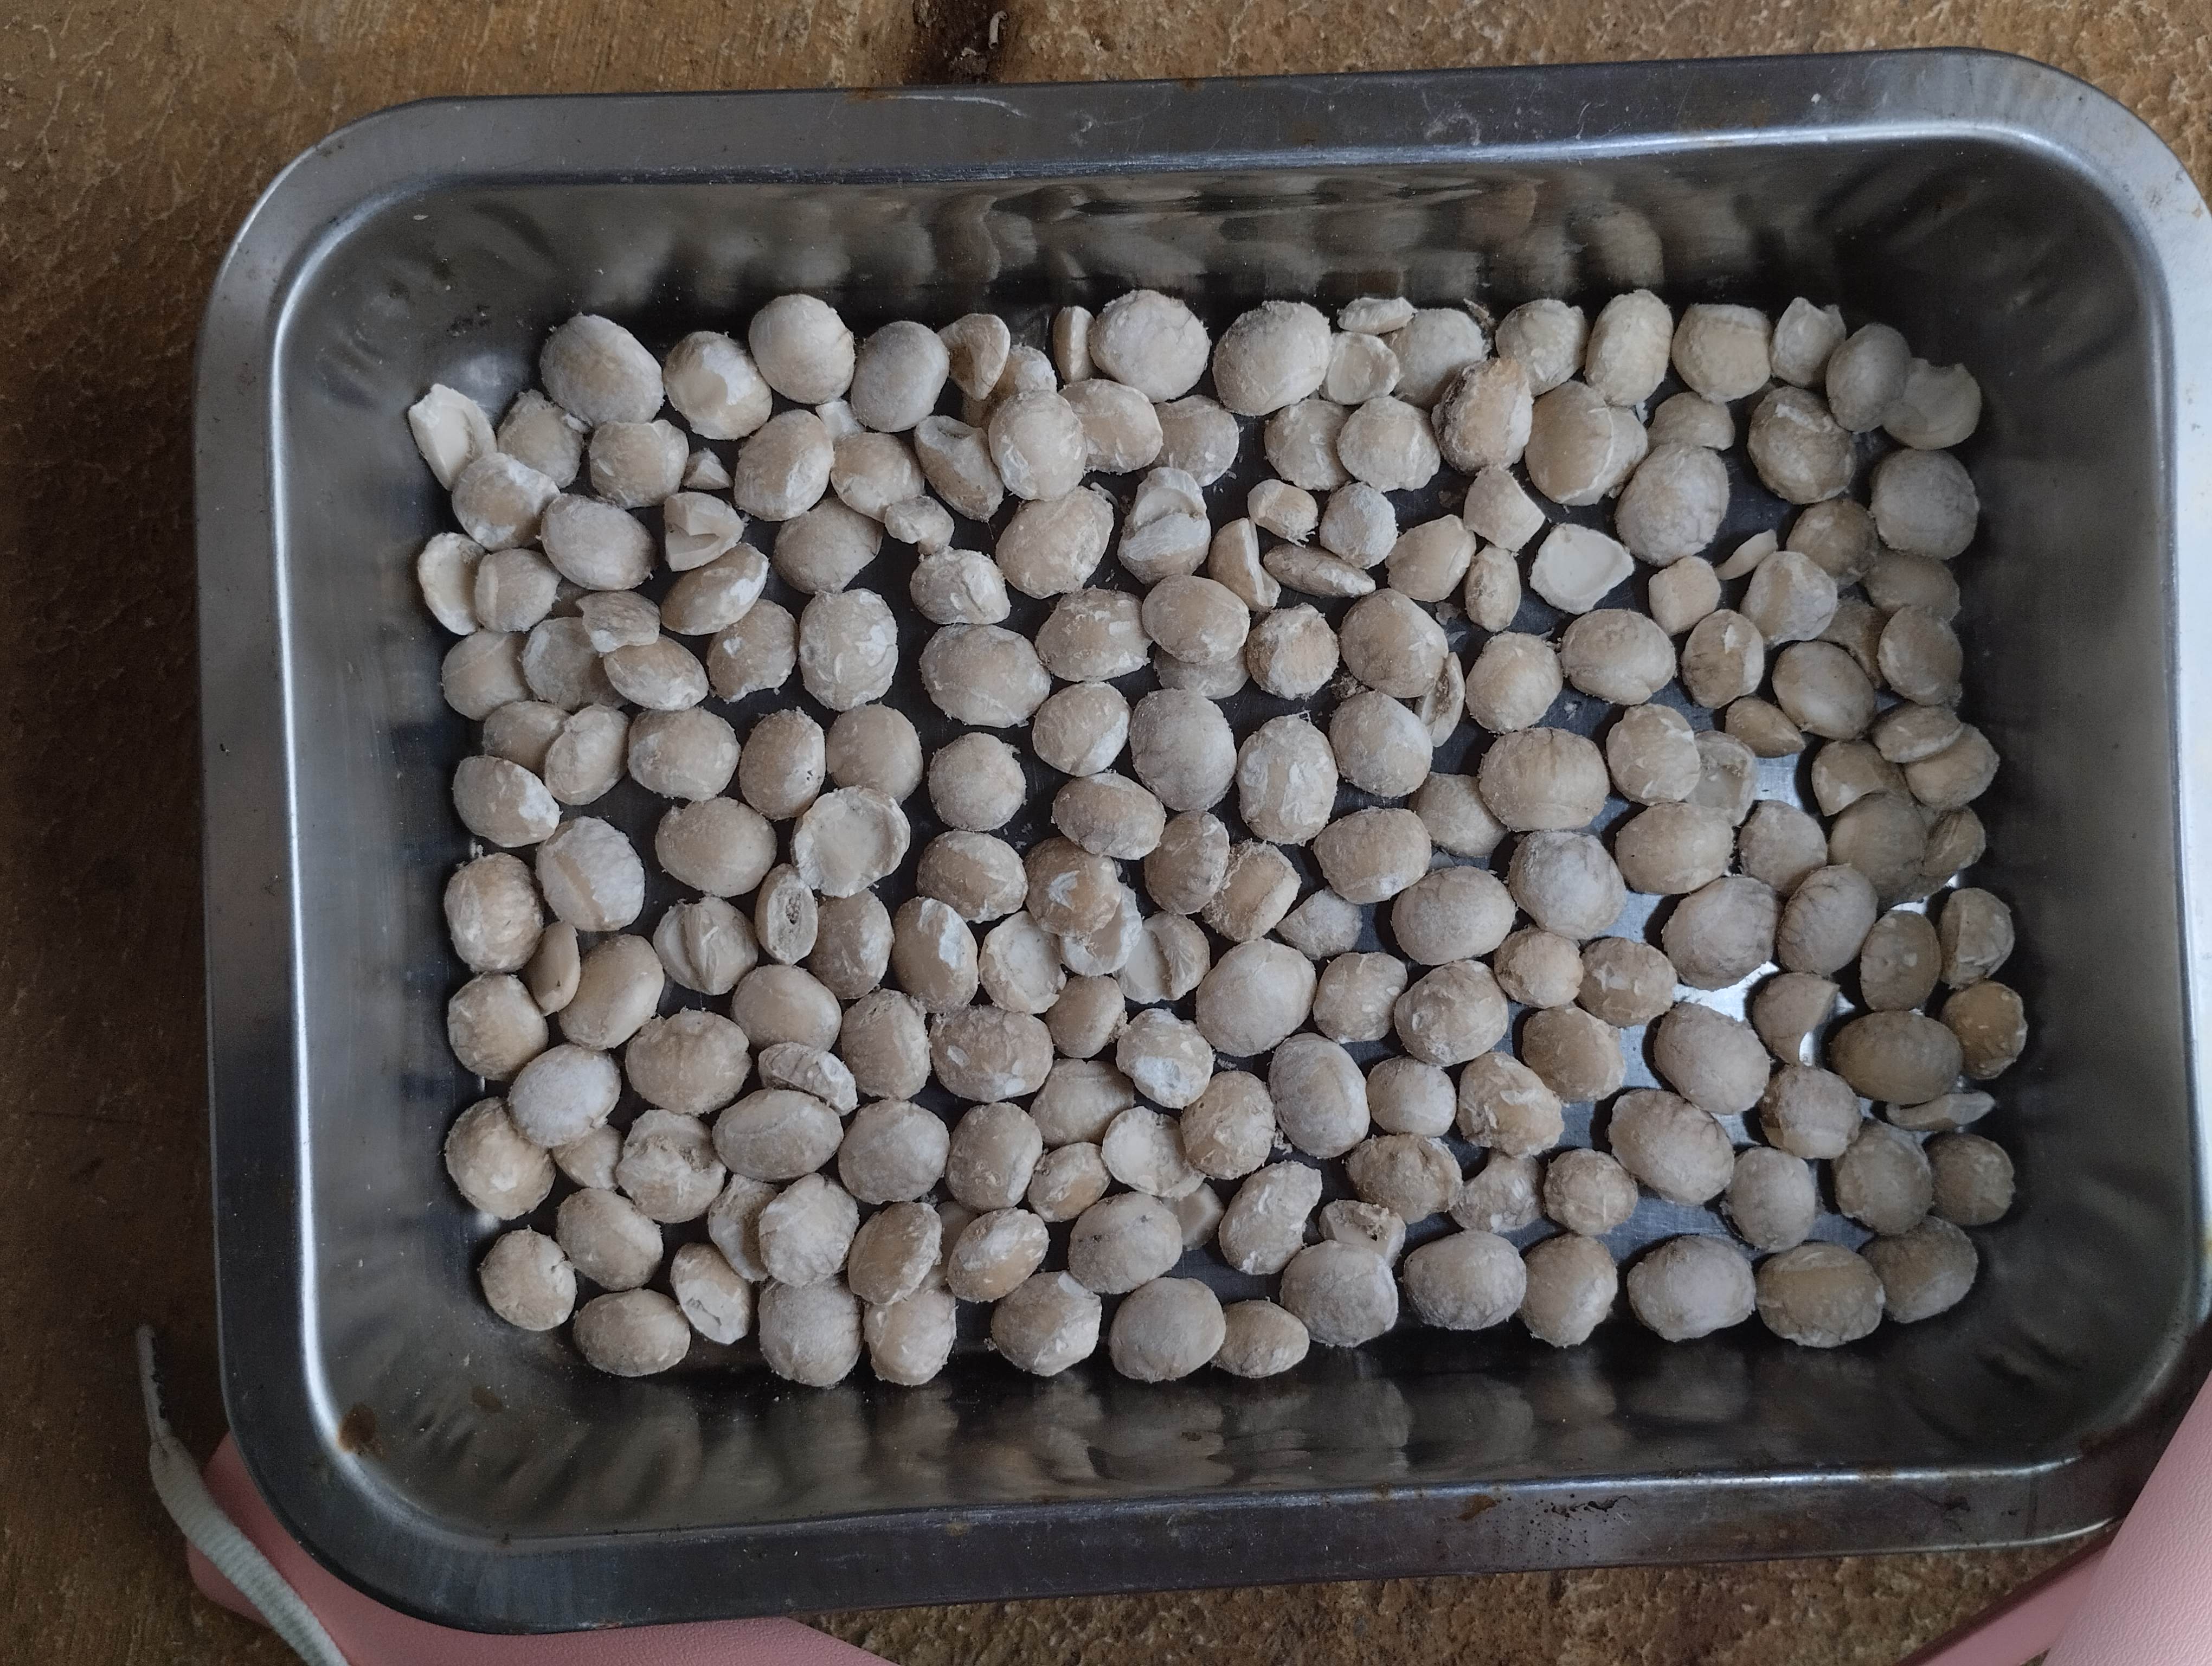
Label: bagus (good seed)